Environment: lab
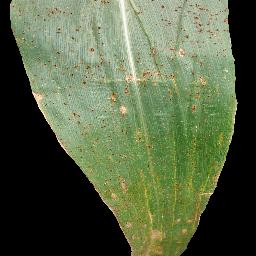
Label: common_rust